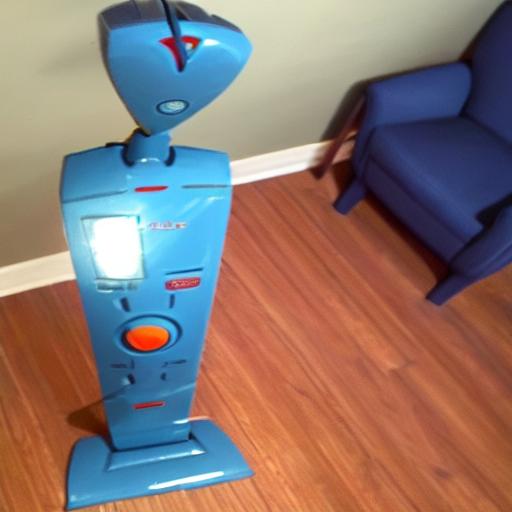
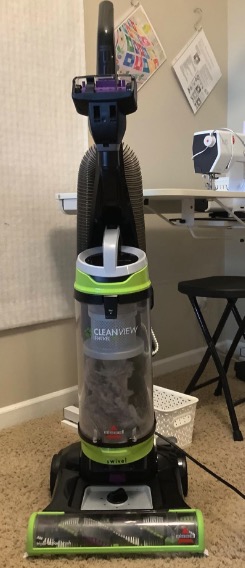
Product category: items_vacuum
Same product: no